Nolan Ryan

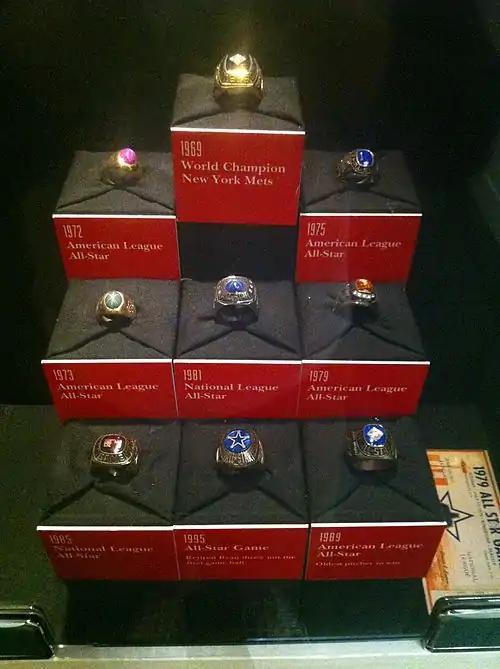
A collection of rings awarded to Nolan Ryan for appearances as an All-Star and as a member of the 1969 New York Mets World Champion team

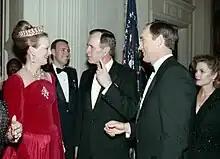
Ryan is introduced to Margrethe II of Denmark by George H. W. Bush in 1991. His wife, Ruth, is at right.

Ryan played in more seasons (27) than any other major league player since 1900. (For all-time he is tied with Cap Anson for #1). Ryan ranks first for all-time in strikeouts (5,714), fewest hits allowed per nine innings (6.56), and no-hitters (7). He is also fifth in innings pitched (5,386), second in games started (773), seventh in shutouts (61), is tied for 14th in wins (324), and is third in losses (292).